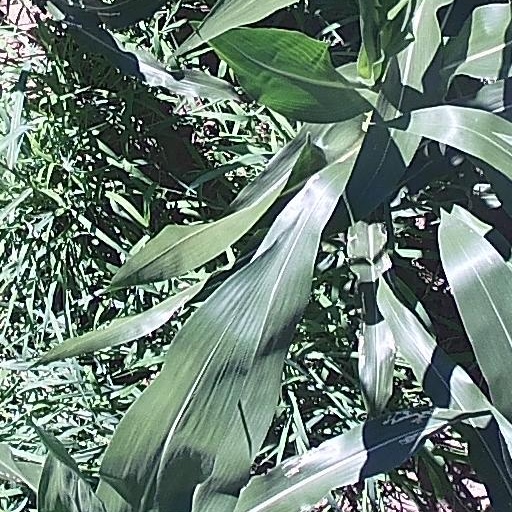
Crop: maize; corn